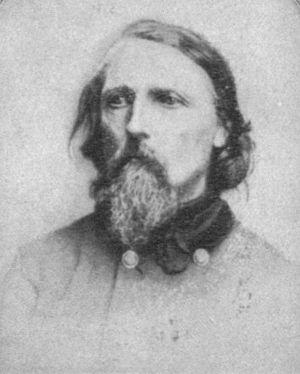
Friedrich Franz Karl Hecker, est un homme politique et un révolutionnaire allemand du milieu du XIXᵉ siècle.